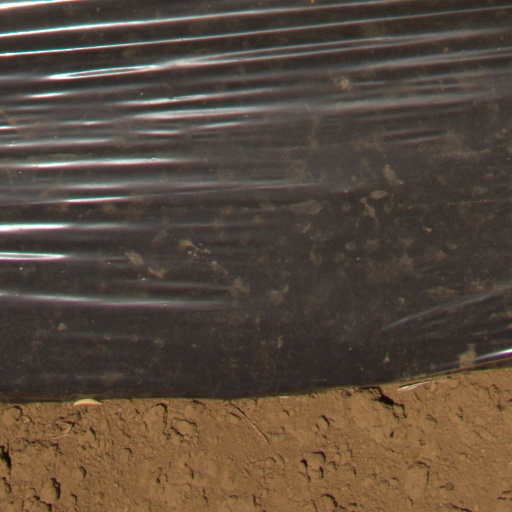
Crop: Jerusalem artichoke